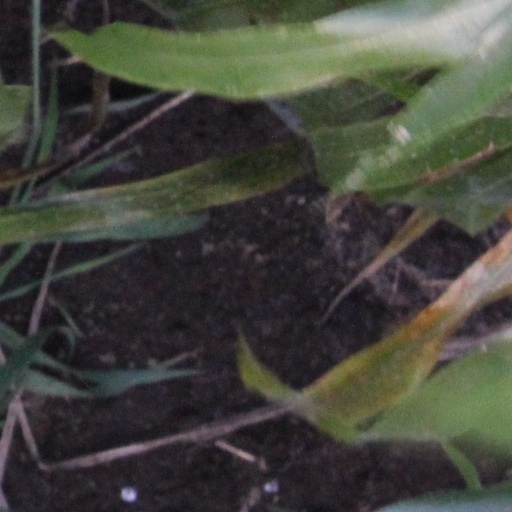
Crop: sorghum